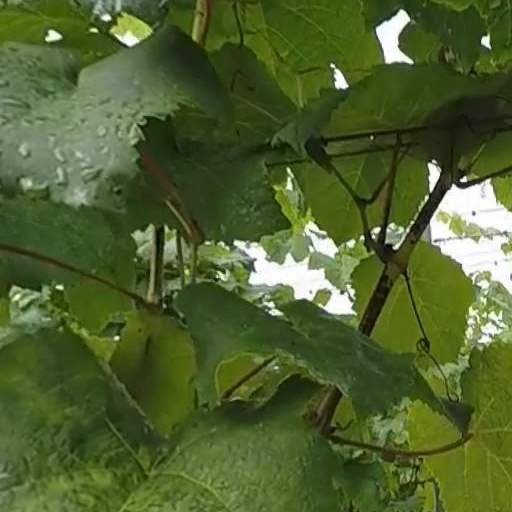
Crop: grape